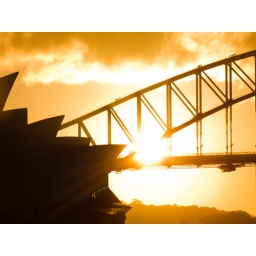
People doing the Sydney harbour bridge climb against the sunset, with a bit of the Opera house as well.